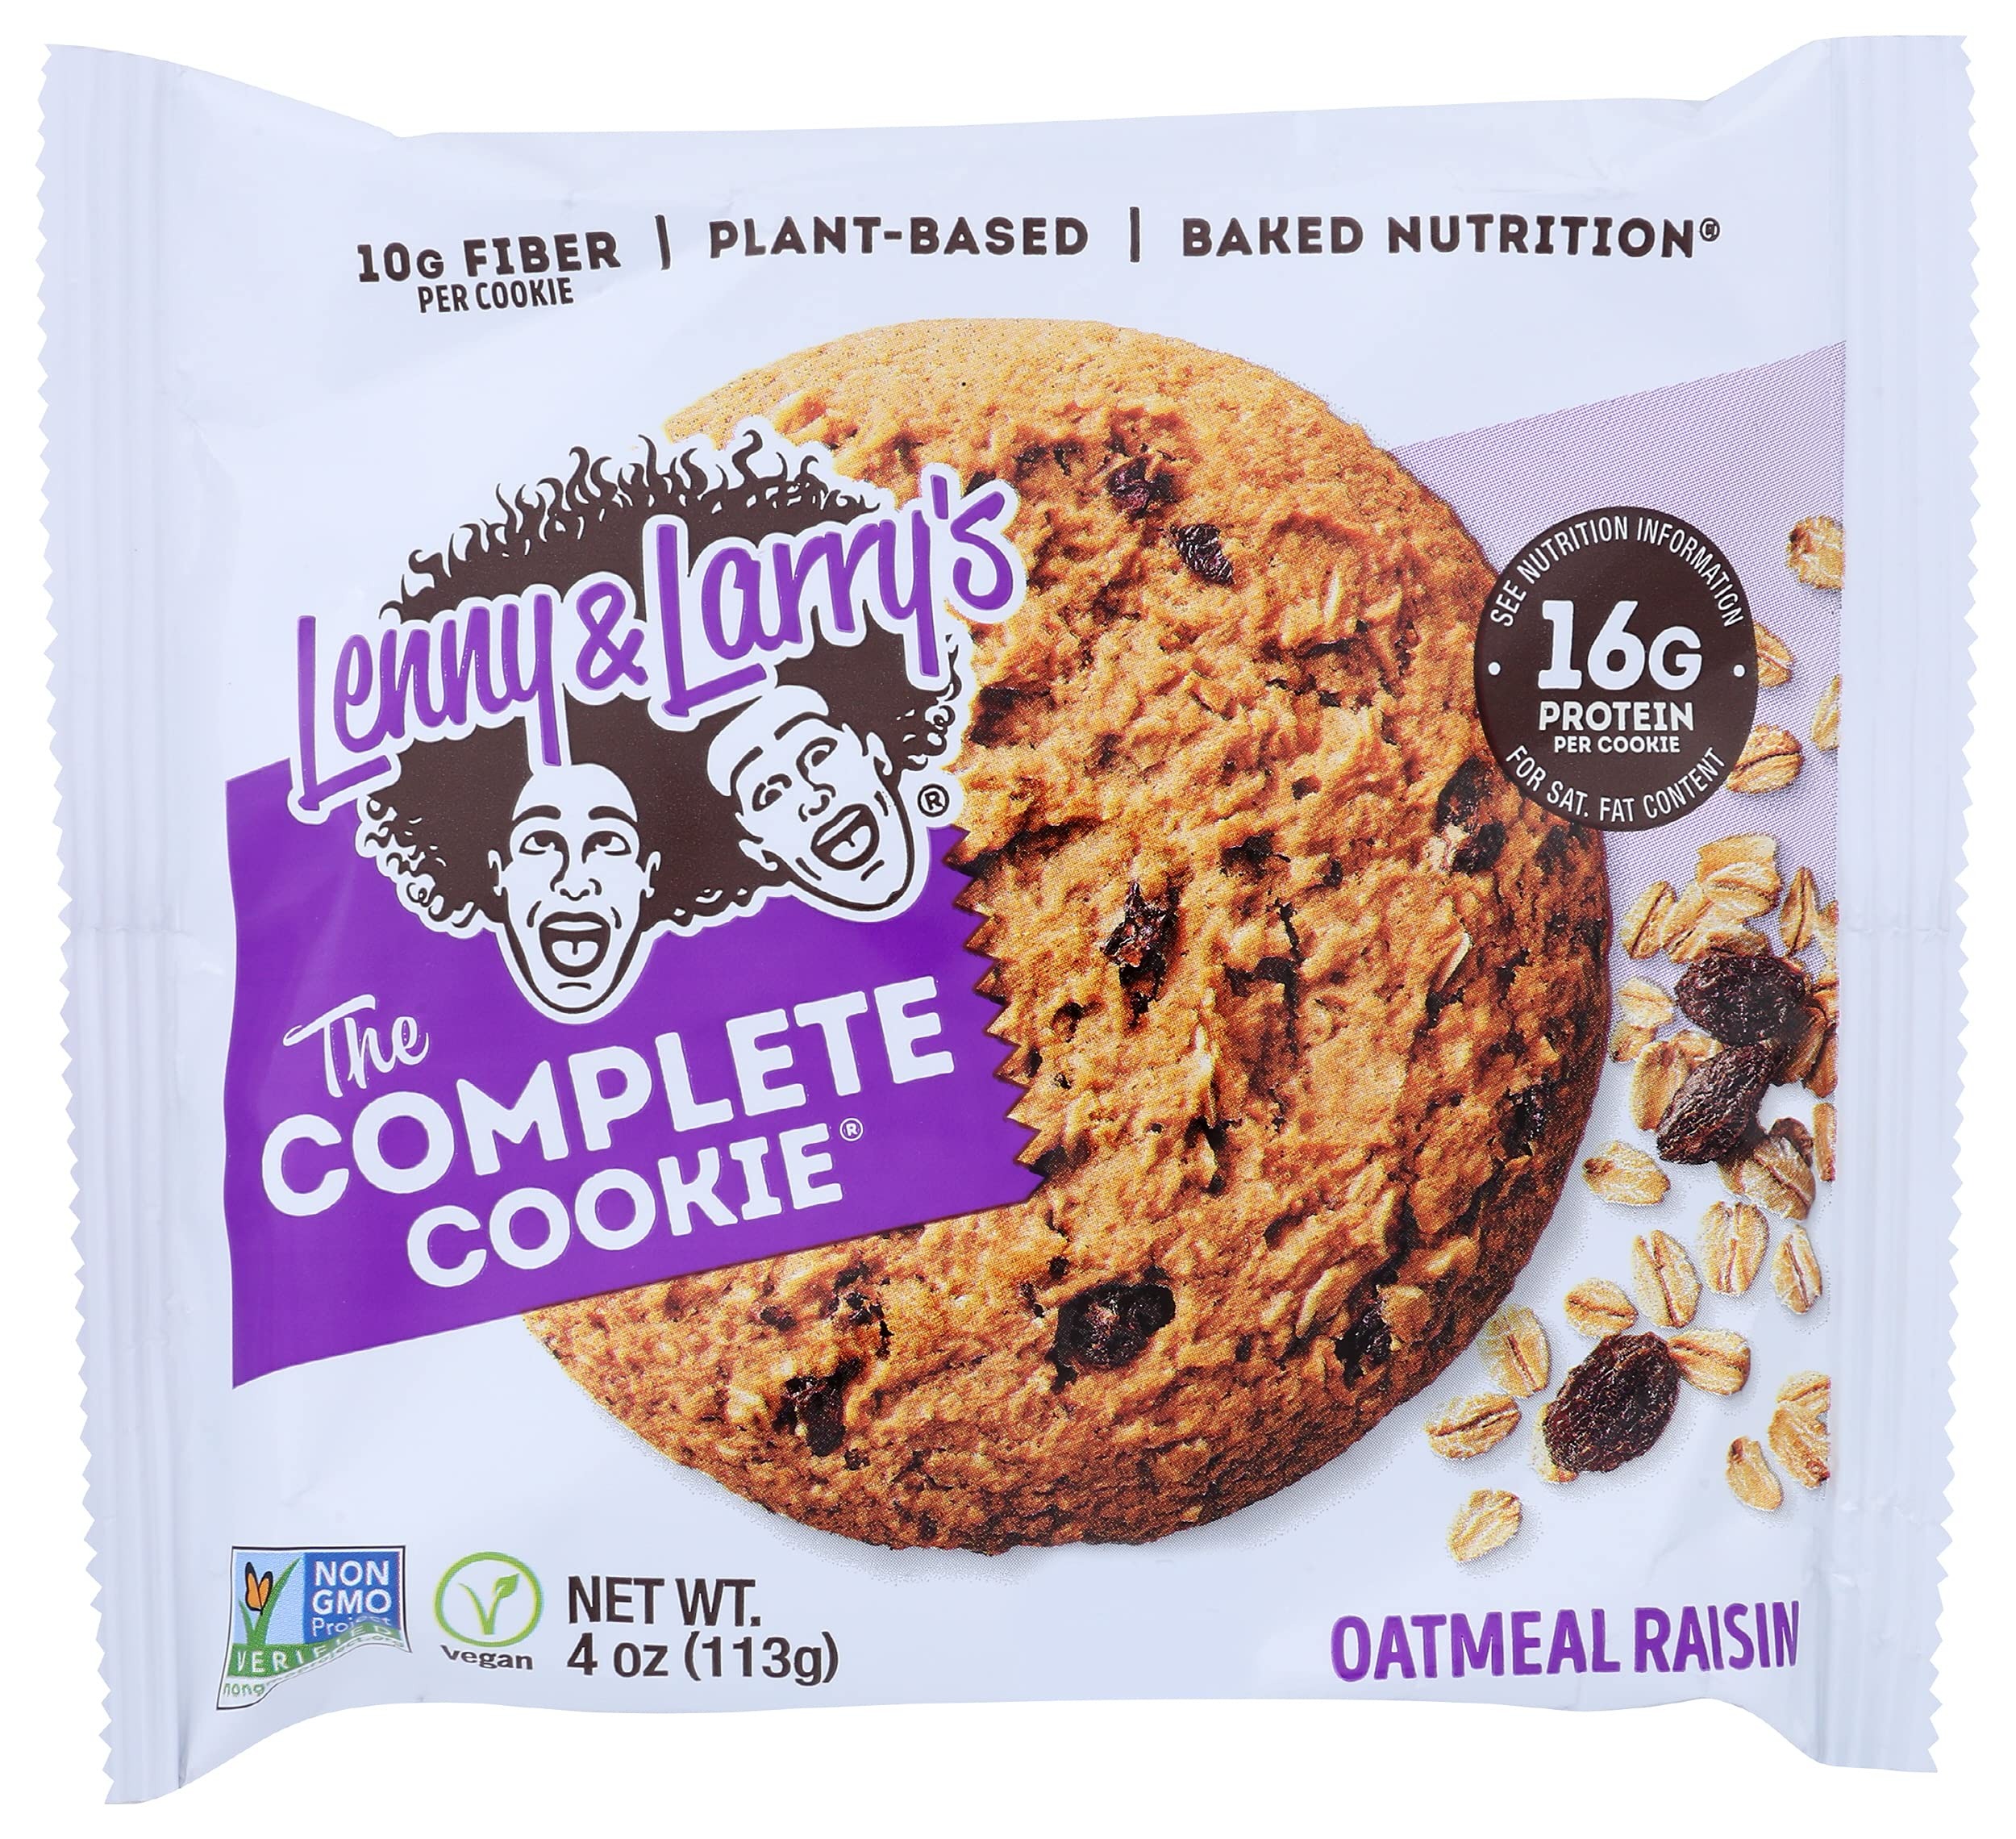
Item Name: Lenny & Larry's The Complete Cookie, Oatmeal Raisin, 16g Plant-Based Protein per Cookie, Vegan, Non-GMO, 4 Oz (Pack of 12)
Bullet Point: Lenny & Larry's The Complete Cookie, Oatmeal Raisin, 16g Plant-Based Protein per Cookie, Vegan, Non-GMO, 4 Oz (Pack of 12)
Value: 48.0
Unit: Ounce

Price: 37.5